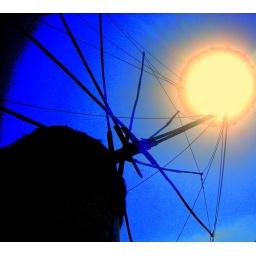
Mykonos windmill against a blue sky & a liquid gold sun